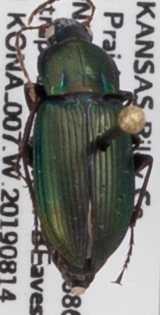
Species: Poecilus chalcites
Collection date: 2019-08-14
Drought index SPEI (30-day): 0.514
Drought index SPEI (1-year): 2.09
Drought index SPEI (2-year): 0.728